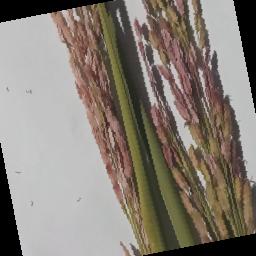
Label: Rice___Neck_Blast